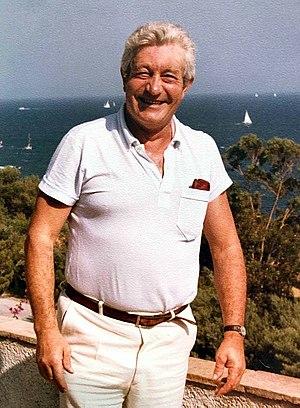
photo de J Manière en fin de carrière
Jacques Manière est un chef cuisinier français dans la mouvance de la nouvelle cuisine. Il s'illustra notamment dans le domaine des cuissons avec sa cuisine à la vapeur. Autodidacte, créatif, exigeant, il a influencé de nombreux chefs qui se formèrent dans ses restaurants : Le Pactole et Dodin-Bouffant.